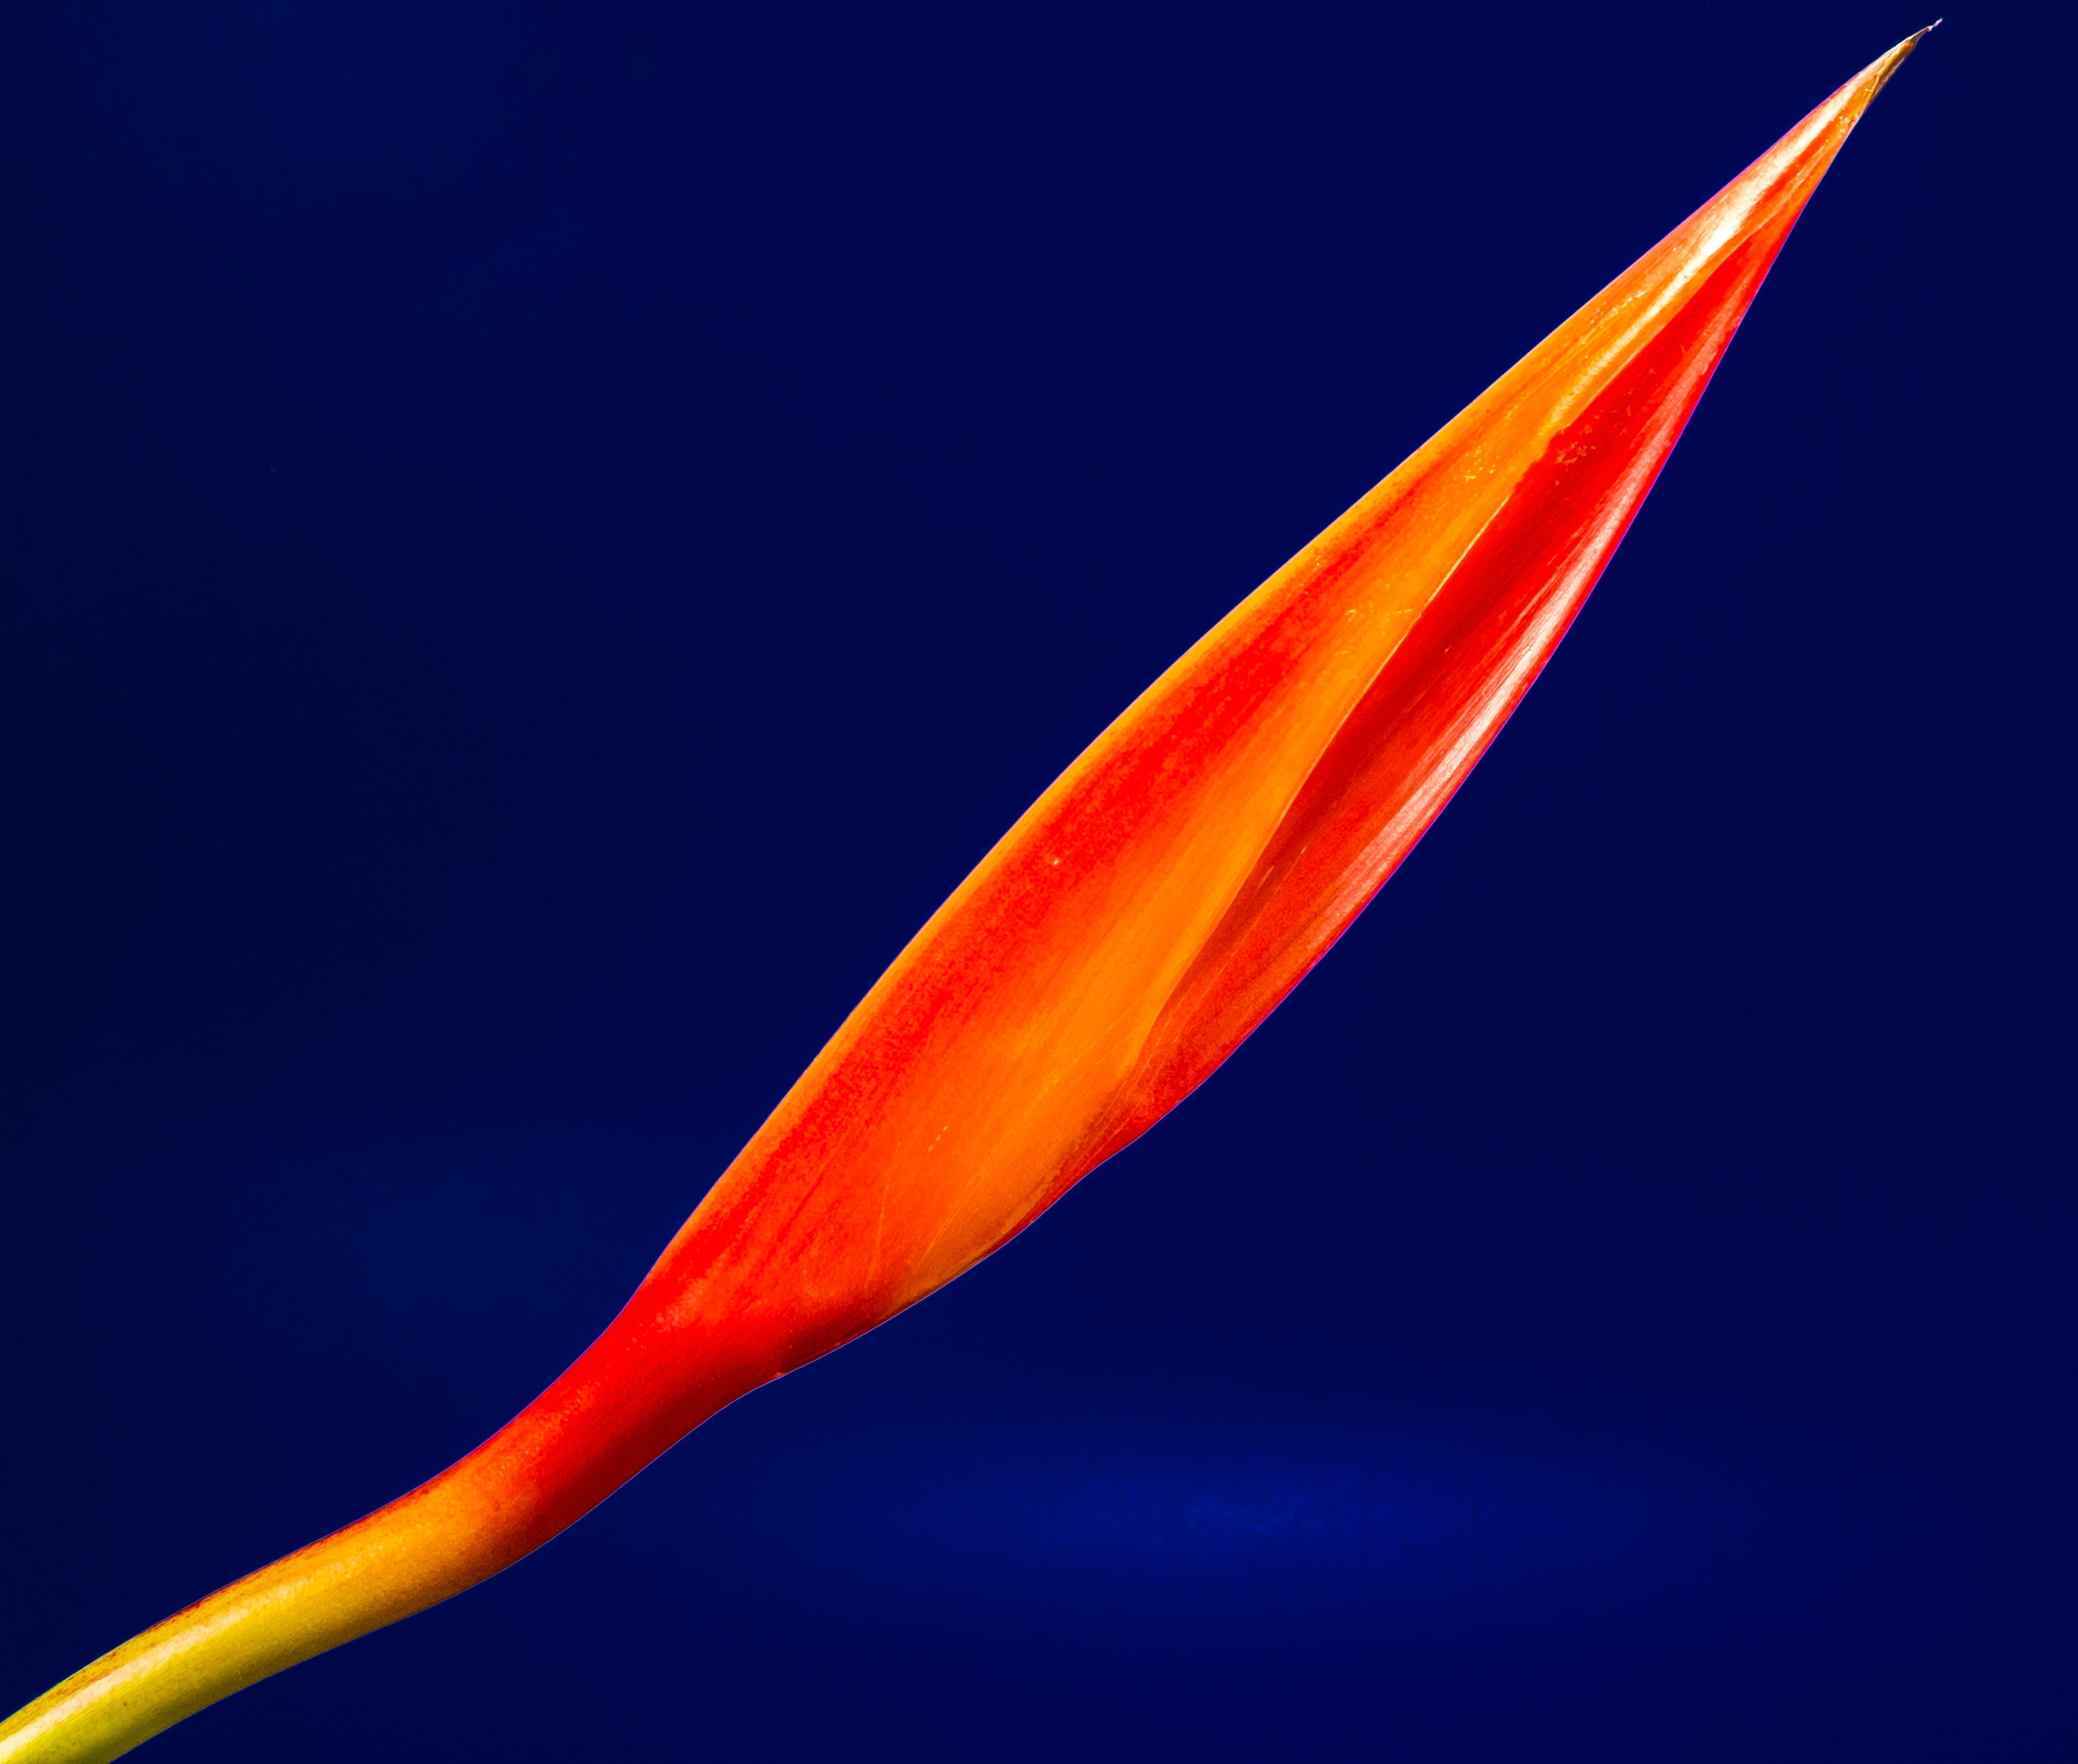
wing, plant, leaf, flower, bloom, orange, line, red, color, blue, yellow, flora, close up, bud, macro photography, strelitzia